María Josefa Pimentel, Duchess of Osuna

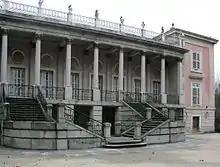
Palace of the Dukes of Osuna

The Duchess was interested in landscape gardening and from the 1780s she developed a garden at El Capricho, the family estate at Alameda de Osuna, near Madrid. The garden, which survives in good condition, shows English and French influence.